Renison University College

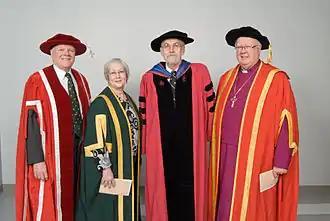
L-R: Dr. Glenn F. Cartwright, former principal and vice-chancellor; Lynn Schumacher, former chair of the board of governors; Prof. Darrol Bryant; Ralph Spence, former chancellor and present chancellor emeritus

Normally carried by two students, the two Processional Staves lead the academic procession. Each bears Renison's shield and badge of the college. They represent the two halves of Renison's student body: the residents and the academic students.